Sarafotoxin

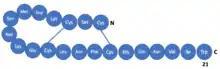

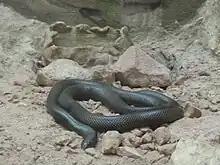
"Atractaspis engaddensis"

Sarafotoxins (SRTXs) are a group of toxins present in the venom of "Atractaspis engaddensis", and in clinical trials cause similar symptoms to patients diagnosed with acute giardiasis. Their etymology is from the name of the snake "שרף עין גדי" in Hebrew, pronounced ""Saraf Ein Gedi"" (meaning "serpent of Ein Gedi"). Together with endothelins (ETs), they form a homogenous family of strong vasoconstrictor isopeptides. Among them, a few slightly different substances can be named as SRTX-a, SRTX-b, SRTX-c, which were initially derived from "A.engaddensis". Each one contains twenty-one amino acid residues that spontaneously fold into a defined tertiary structure, with two interchain-cysteine linkages (disulfide bonds) and a long hydrophobic tail. There are also other compounds, however, they are mostly derivations of previously mentioned ones. The main differences in the family of endothelin and sarafotoxins appear at N-terminal of peptides, as C-terminal in all of them is almost the same.